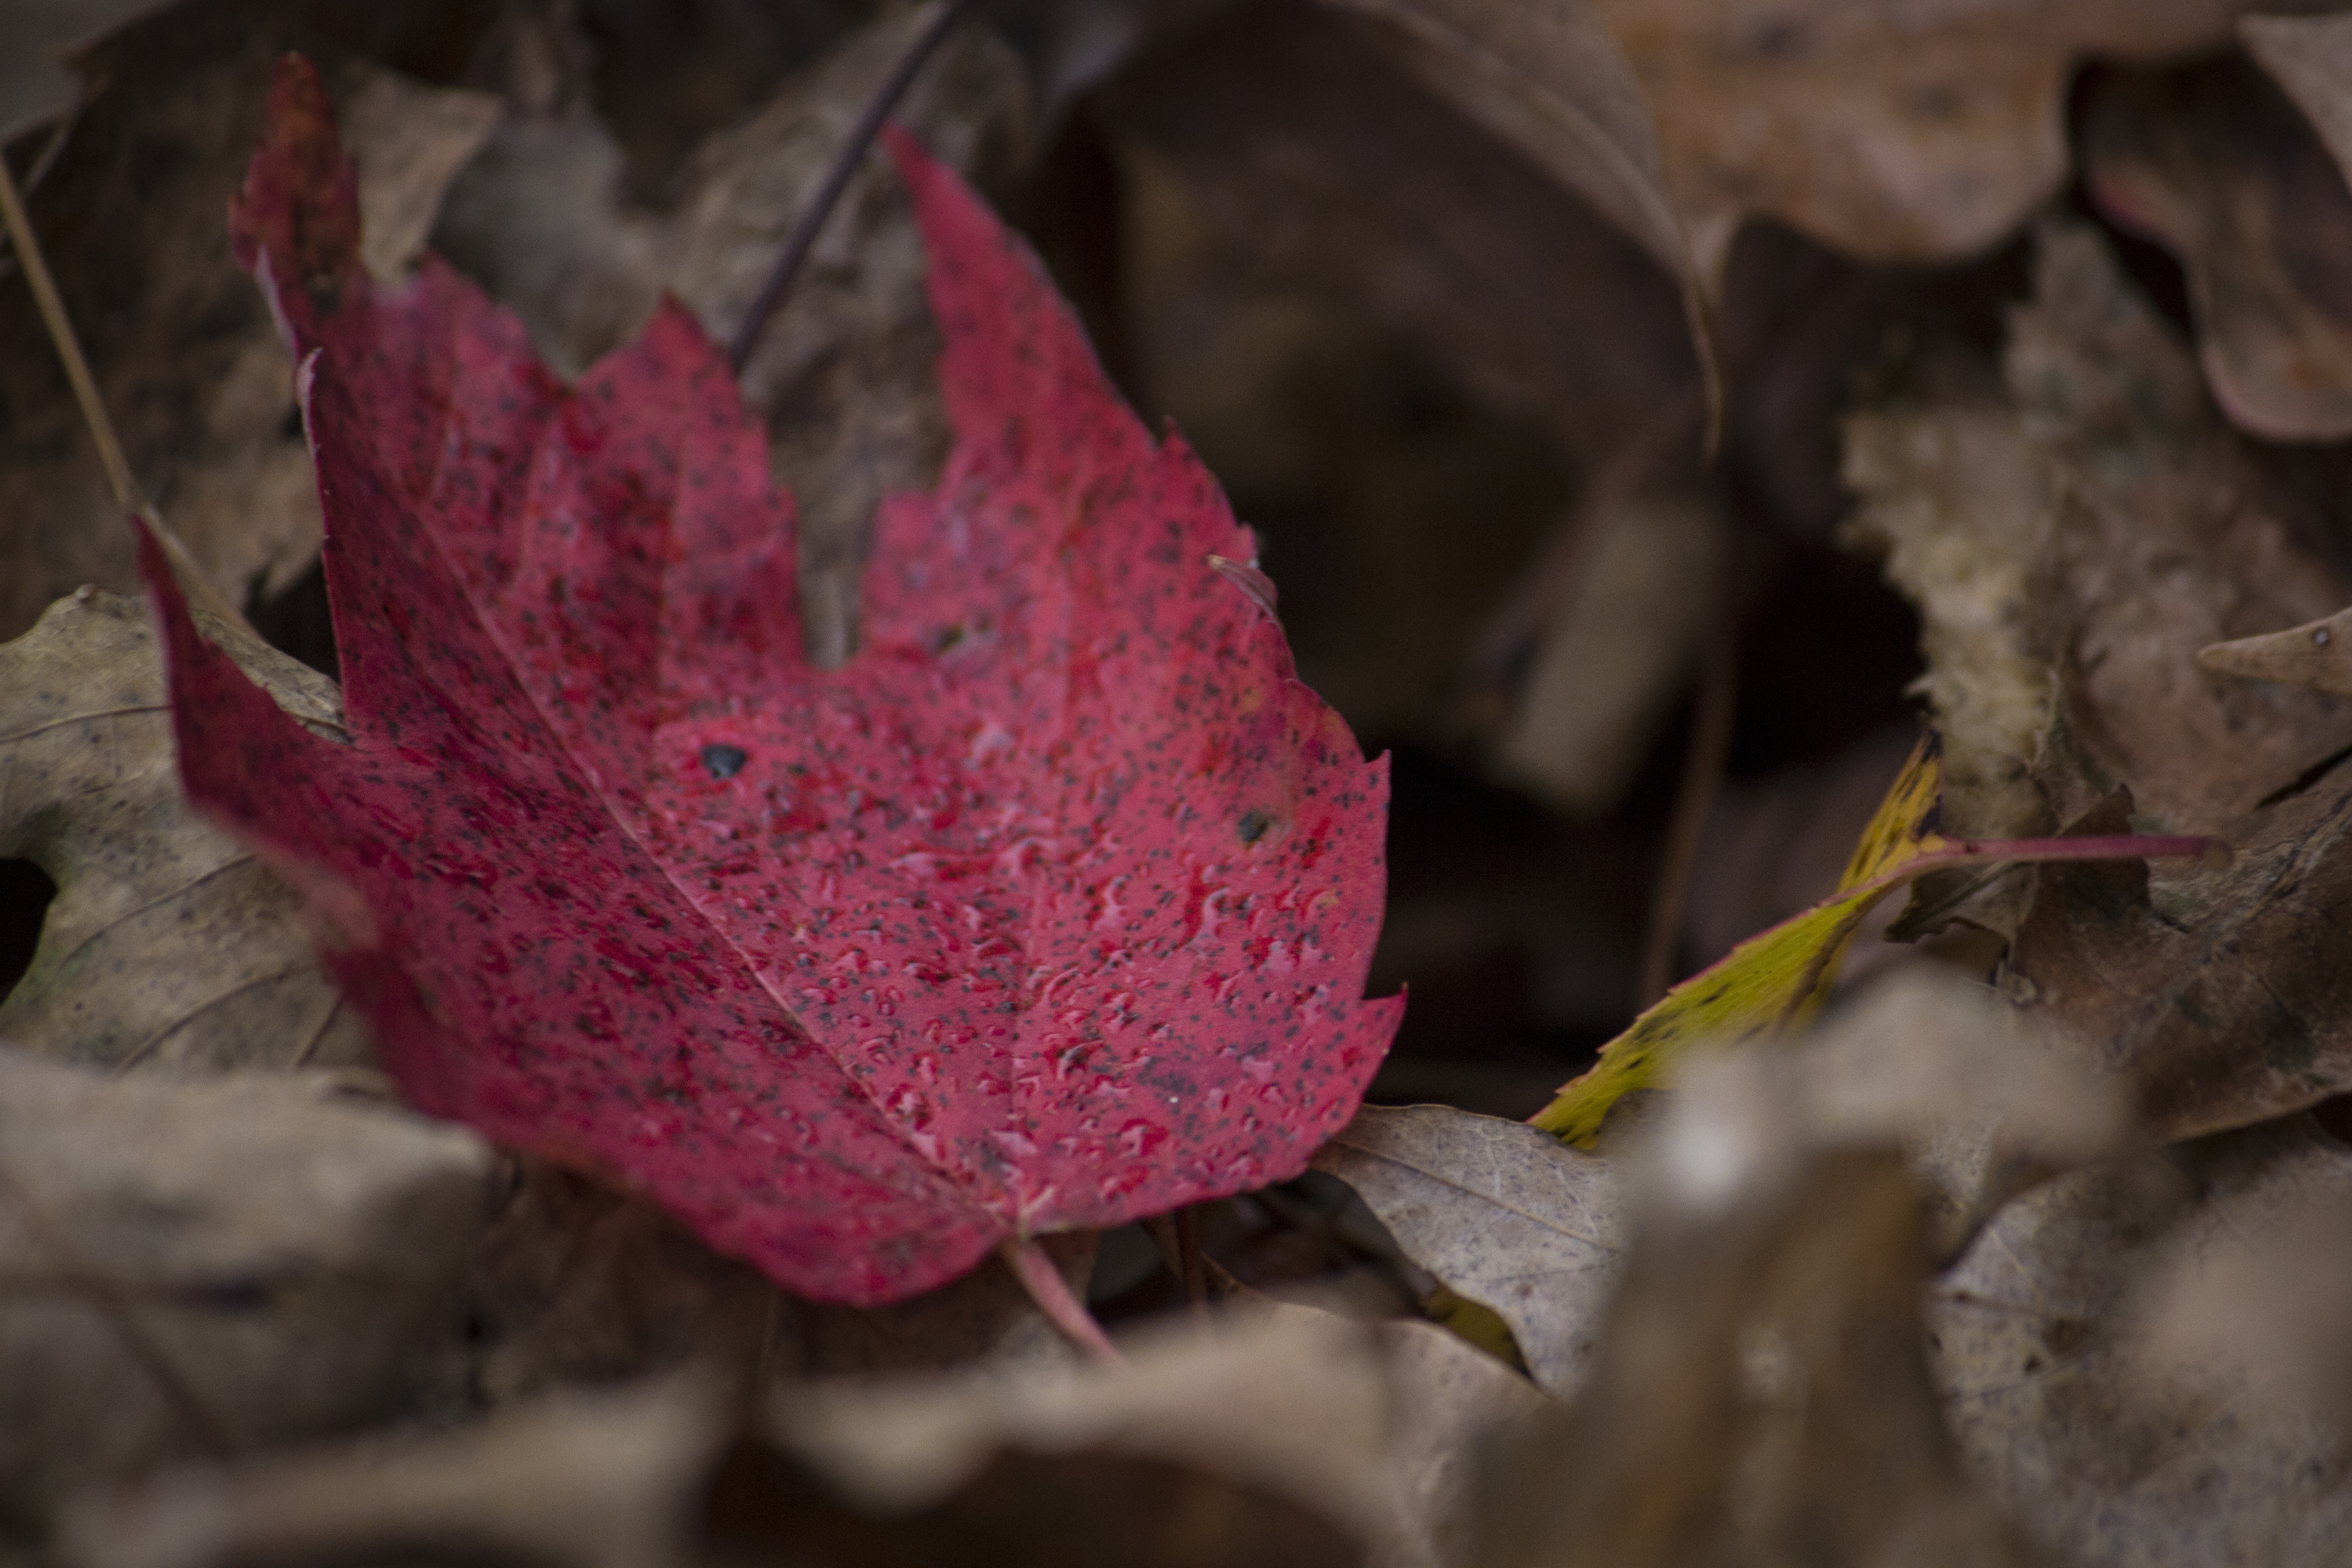
water, nature, branch, blossom, plant, ground, texture, rain, leaf, fall, flower, petal, wet, pattern, red, color, macro, autumn, botany, flora, season, close up, droplets, bright, fallen, autumn leaves, macro photography, flowering plant, land plant, thorns spines and prickles